Dinakshie Priyasad

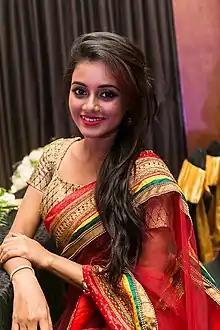
Priyasad at an event in 2016

Baminnahennadige Dinakshie Priyasad (born 18 March 1990) (Sinhala: දිනක්ෂි ප්‍රියසාද්) is a Sri Lankan actress and television presenter. Priyasad made her acting debut at the age of two in the film "Apaye Thathpara 84,000" directed by her father Dinesh Priyasad.